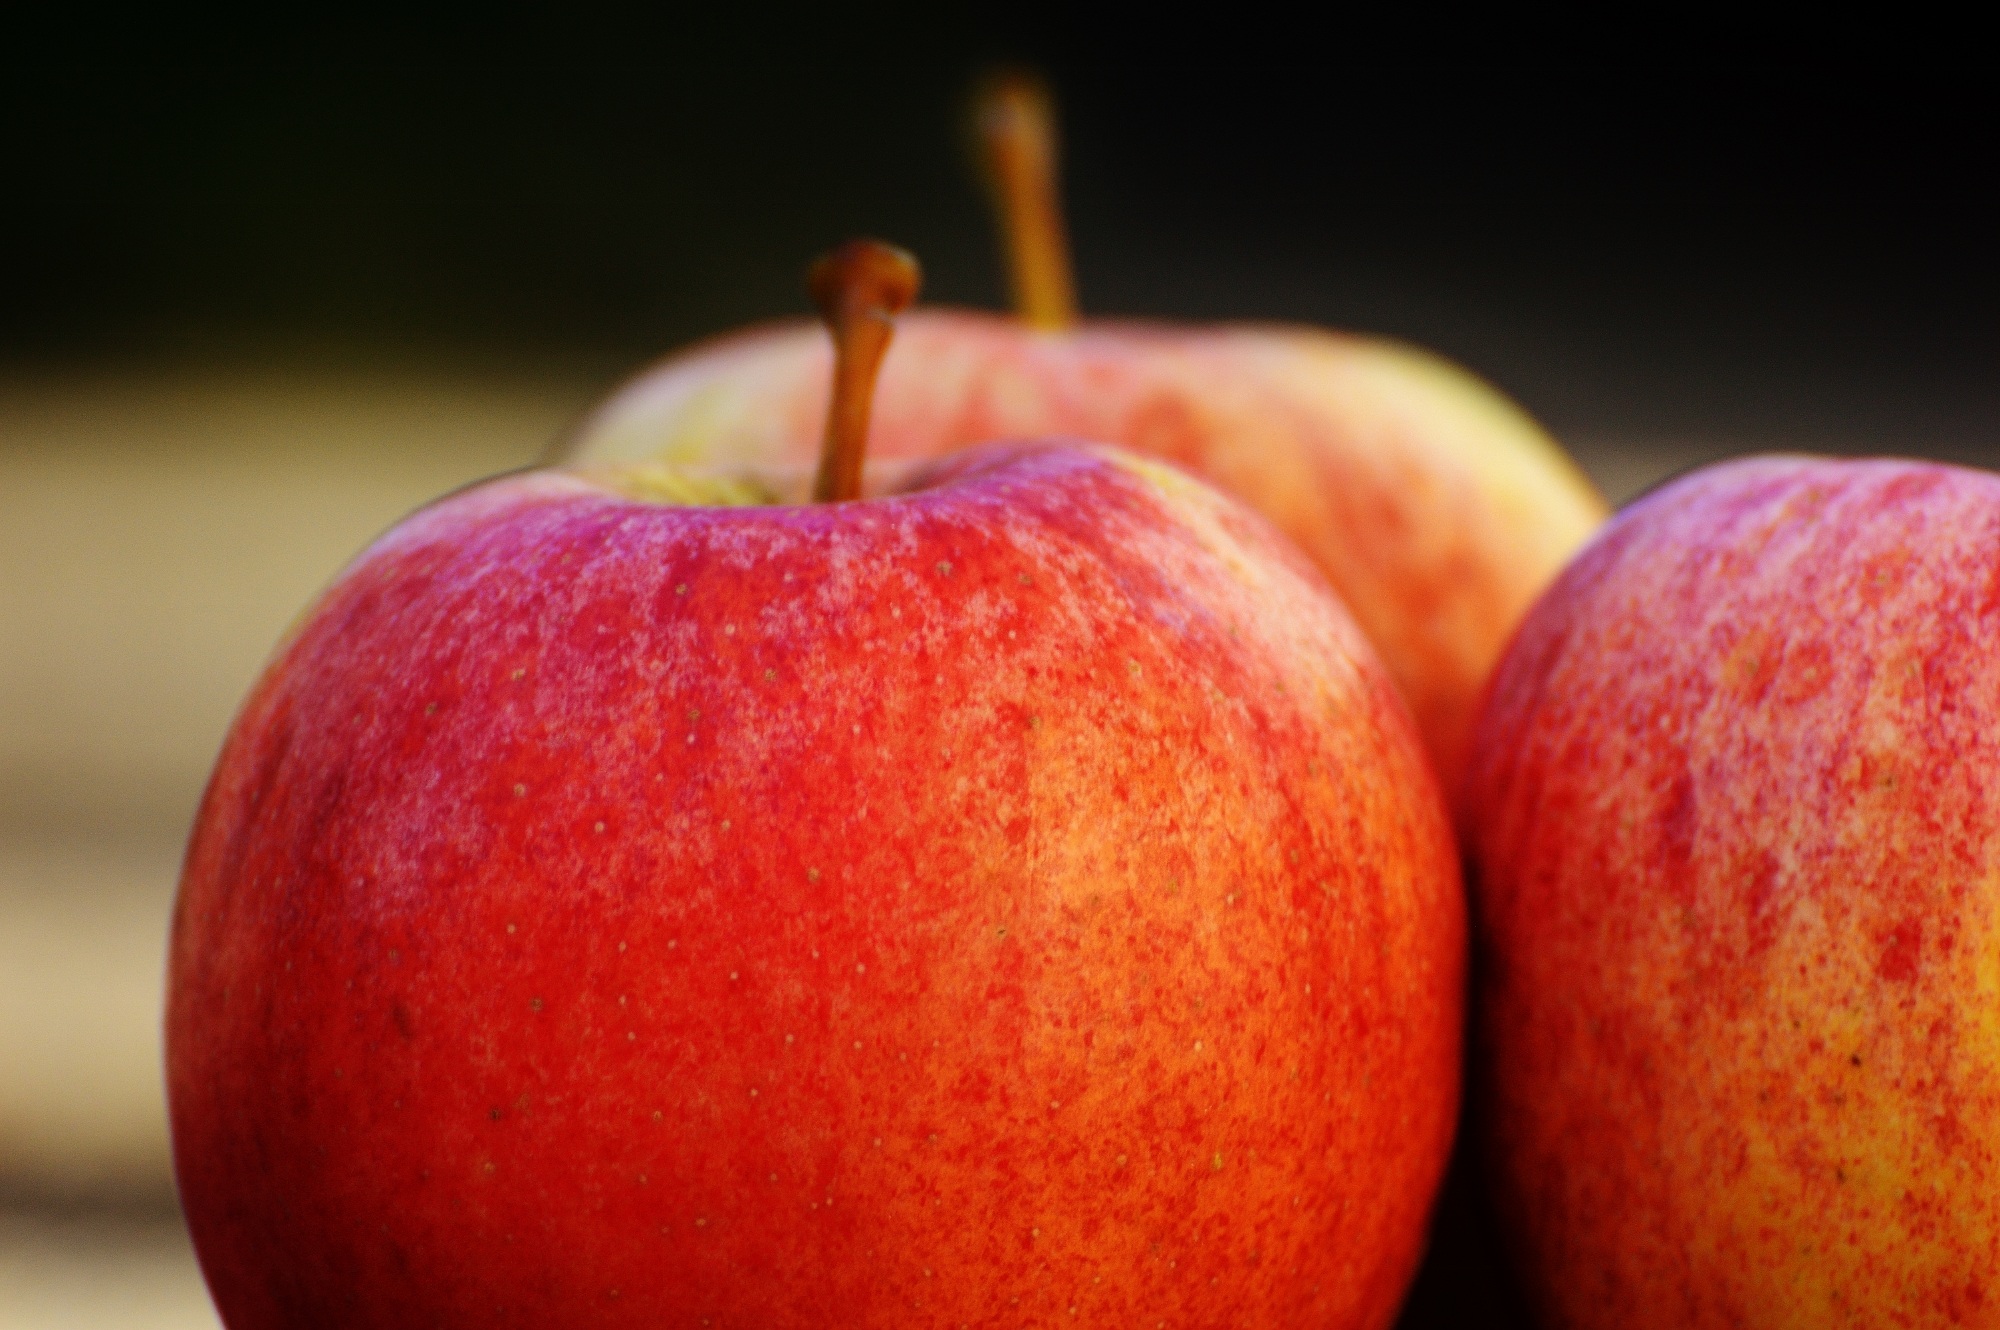
apple, plant, fruit, sweet, food, produce, healthy, delicious, fruits, vitamins, flowering plant, rose family, nectarine, land plant, rose order